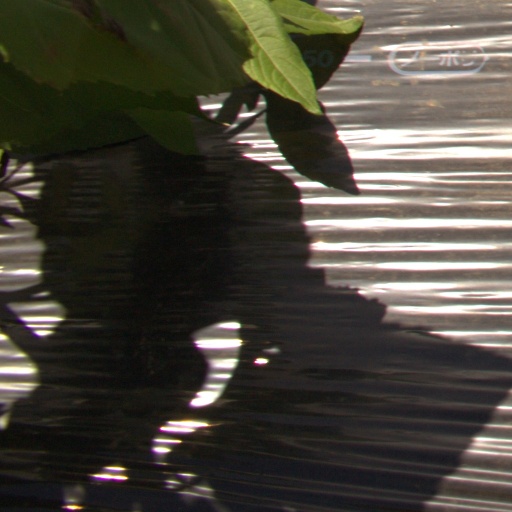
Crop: Jerusalem artichoke